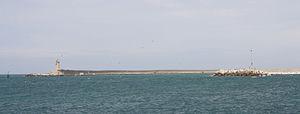
Le port de Livourne est l'un des plus grands ports maritimes italiens et l'un des plus grands ports maritimes de la mer Méditerranée, avec une capacité de trafic annuelle d'environ 30 millions de tonnes de fret et de 600 000 EVP.